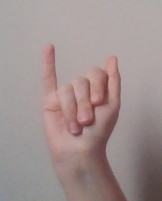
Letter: meem